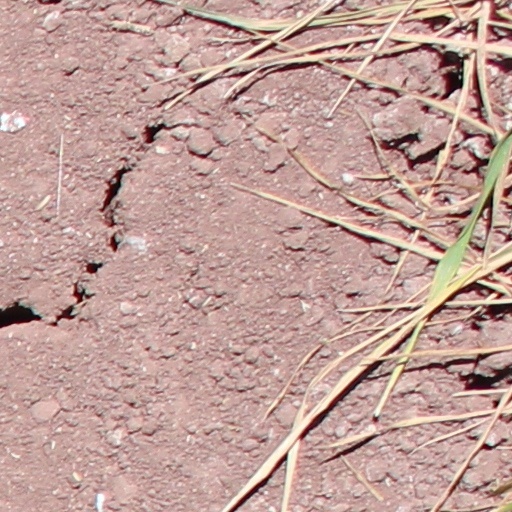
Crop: wheat